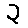
Label: 2